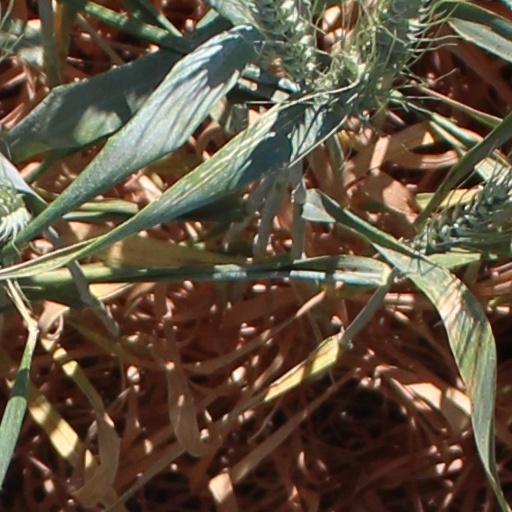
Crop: wheat